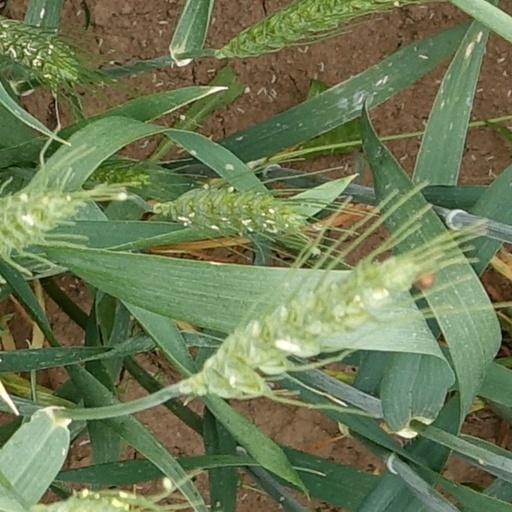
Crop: wheat